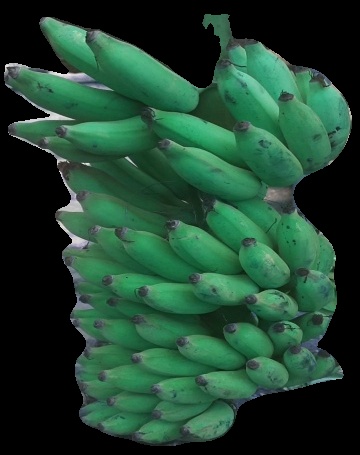
Variety: elakki-bale
Grade: grade2